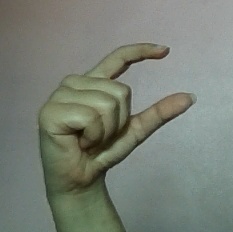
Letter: dal